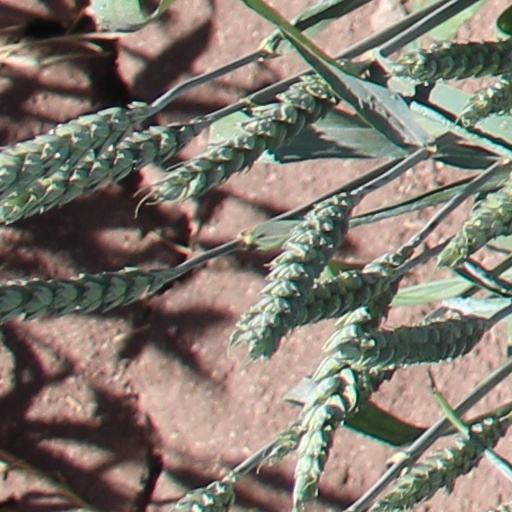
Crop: wheat